Newport, Washington

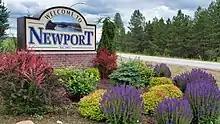
Newport city welcome sign

As of the 2010 census, there were 2,126 people, 874 households, and 506 families living in the city. The population density was . There were 954 housing units at an average density of . The racial makeup of the city was 92.3% White, 0.3% African American, 1.0% Native American, 1.1% Asian, 0.4% Pacific Islander, 1.2% from other races, and 3.7% from two or more races. Hispanic or Latino of any race were 4.5% of the population.